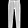
Label: Trouser